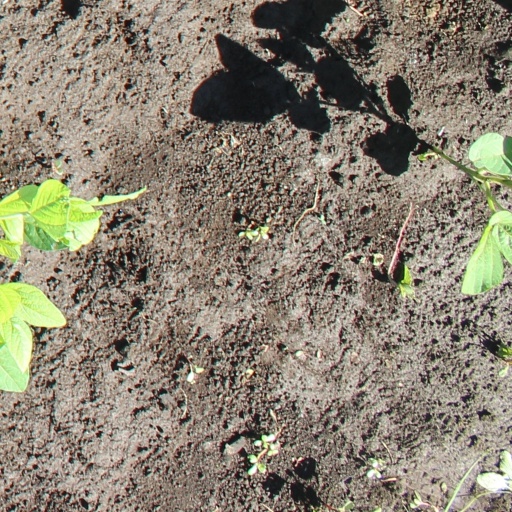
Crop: soybean